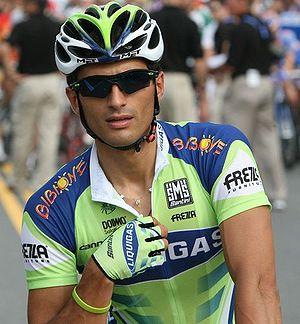
Daniele Bennati, né le 24 septembre 1980 à Arezzo, en Toscane, est un coureur cycliste italien. Professionnel de 2002 à 2019, il a débuté dans l'équipe Acqua & Sapone-Cantina Tollo aux côtés de Mario Cipollini, il s'est révélé au plus haut niveau à son arrivée dans l'équipe Lampre-Caffita en 2005. Excellent sprinteur, il a remporté cinq étapes de grands tours en 2007 et a intégré l'équipe Liquigas en 2008 avec laquelle il a réalisé des places d'honneur lors de classiques renommées. Il quitte à l'automne 2010 la formation italienne pour s'engager avec la nouvelle formation des frères Schleck, l'équipe Leopard-Trek qui devient en 2012 RadioShack-Nissan. Il court à partir de 2013 pour Saxo-Tinkoff devenue par la suite Tinkoff-Saxo puis Tinkoff, puis en 2017 pour l'équipe espagnole Movistar.